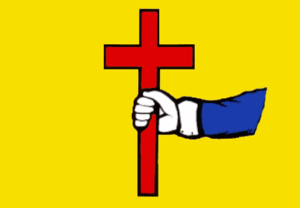
Maghnus mac Aodha Duibh Ó Domhnaill mort le 9 février 1563, 19ᵉ O'Donnell ou Ua Domhnaill du clan, et roi de Tyrconnell en Irlande de 1537 à sa déposition en 1555.